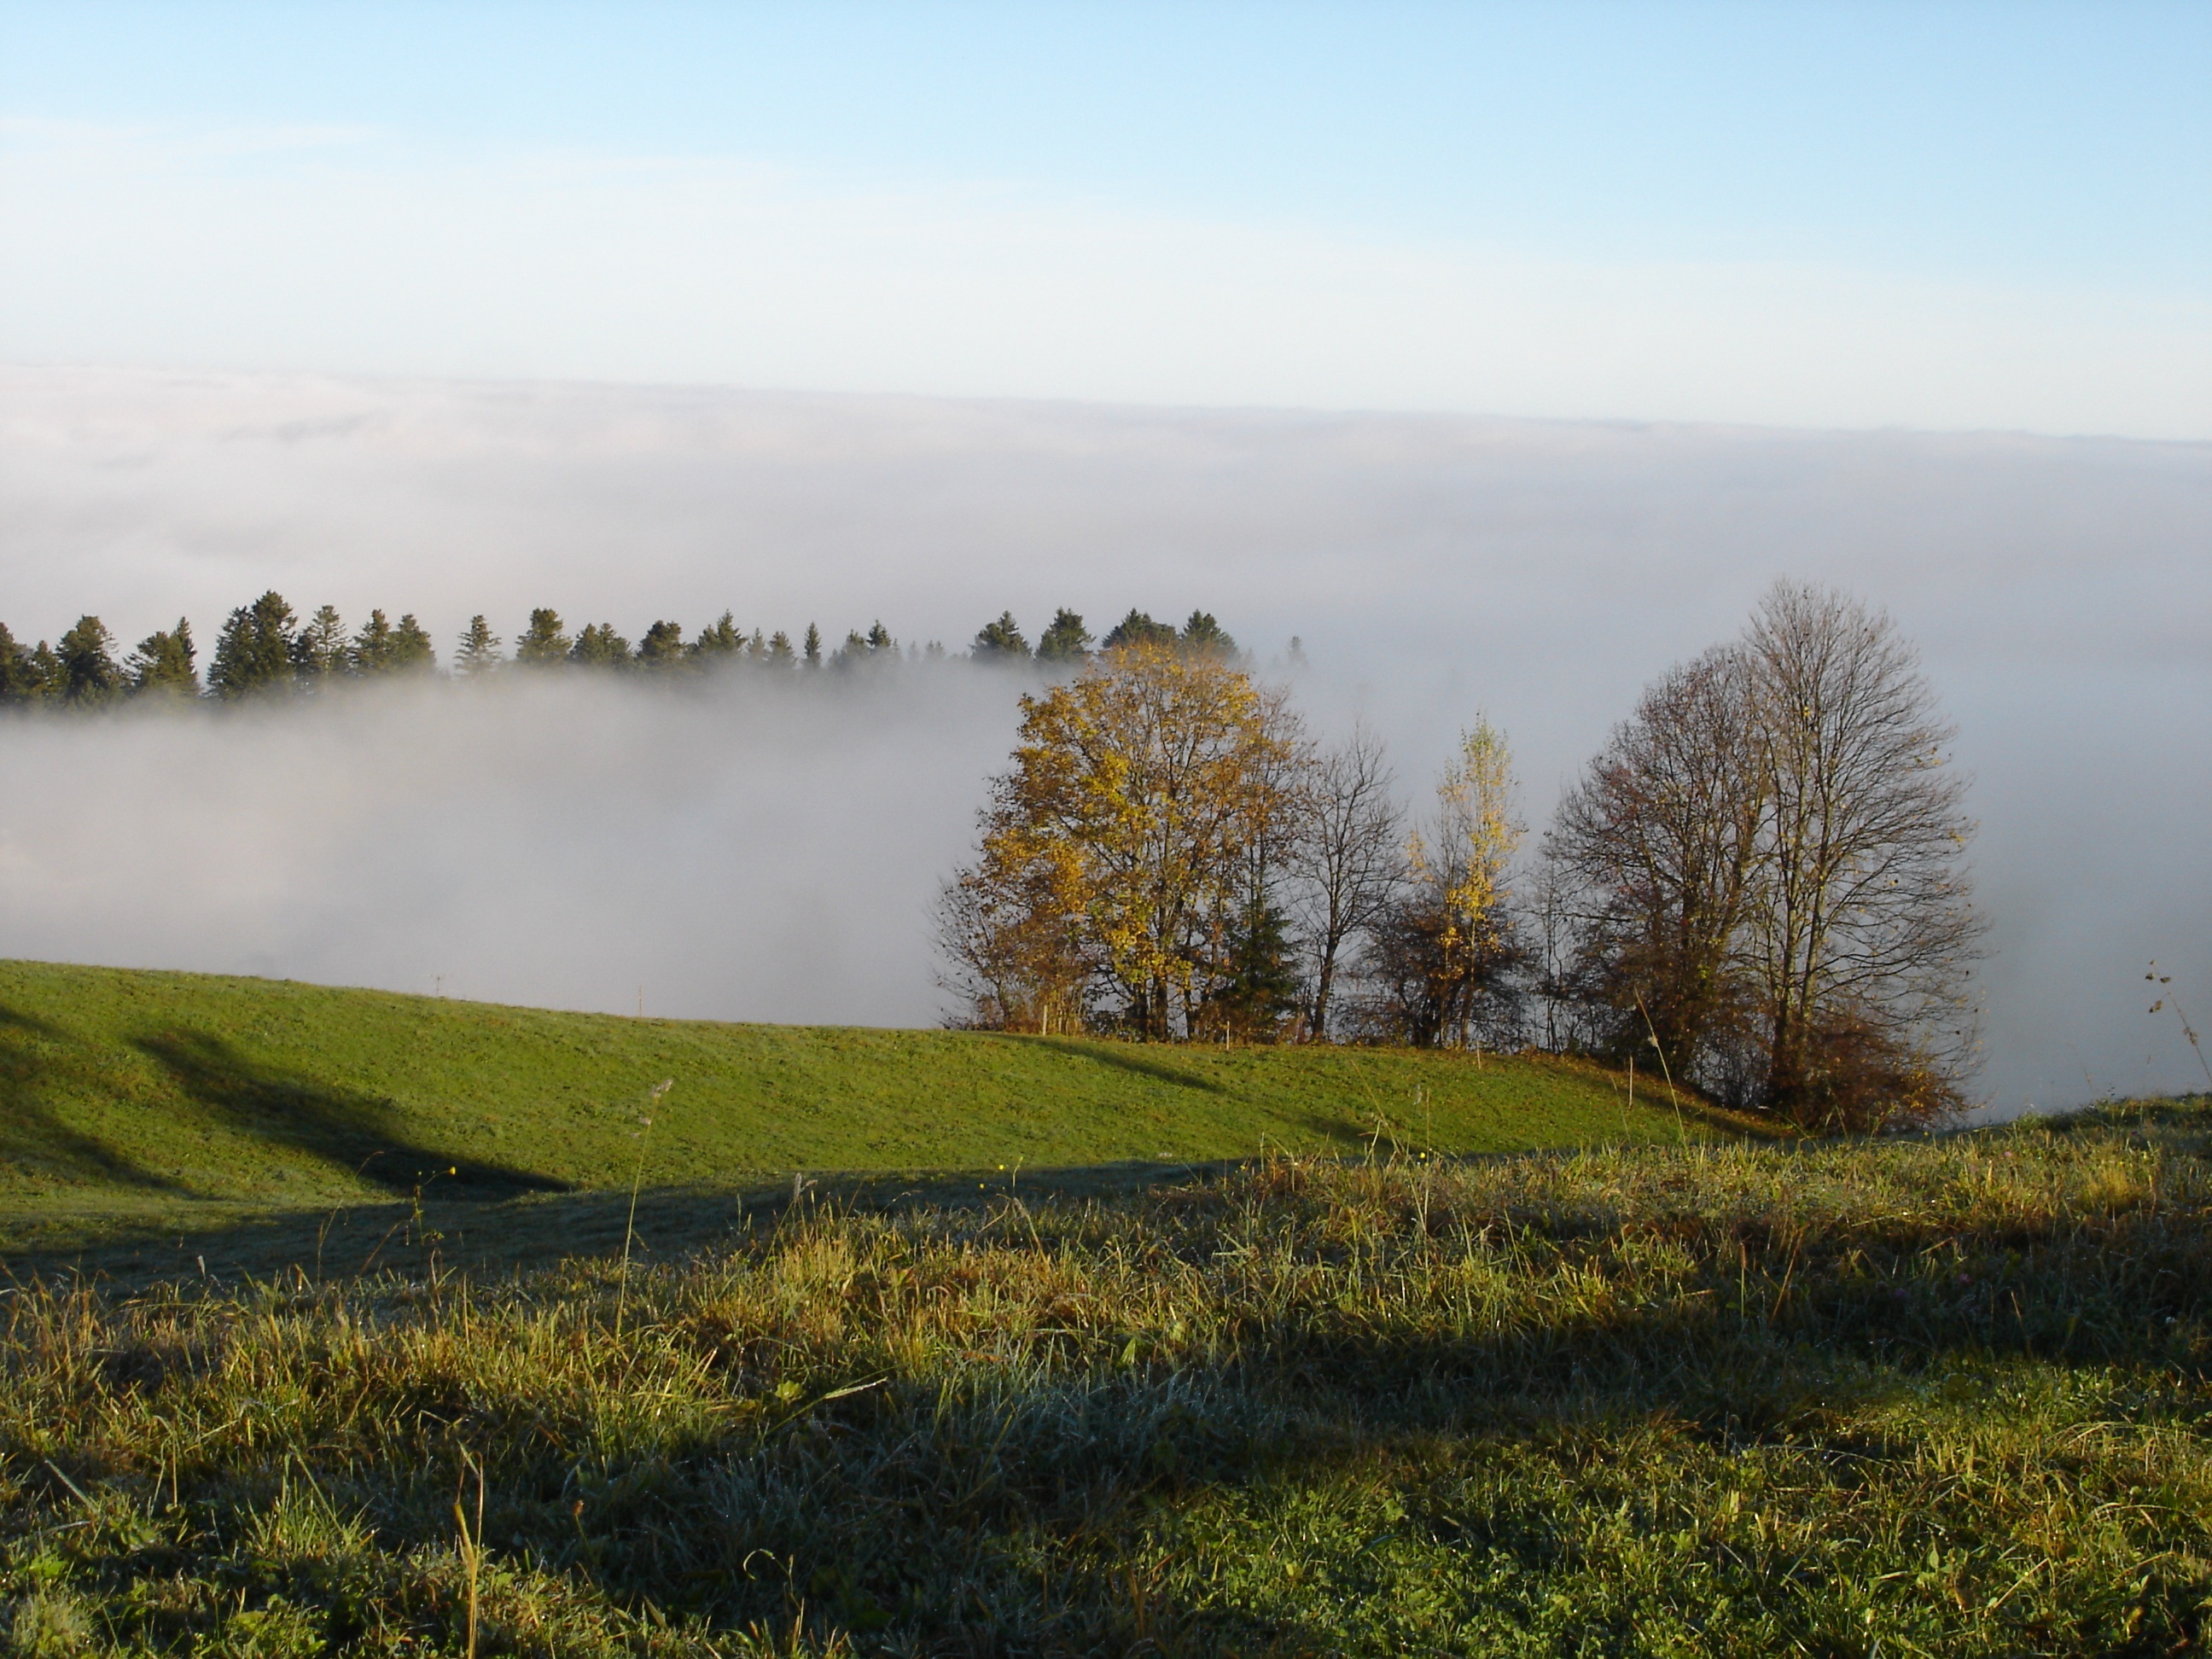
landscape, tree, nature, forest, grass, horizon, wilderness, mountain, cloud, sky, fog, mist, field, meadow, prairie, sunlight, morning, leaf, hill, lake, valley, mountain range, autumn, reservoir, season, ridge, plain, summit, mountains, grassland, wetland, habitat, rural area, sea of fog, natural environment, geographical feature, atmospheric phenomenon, woody plant, mountainous landforms